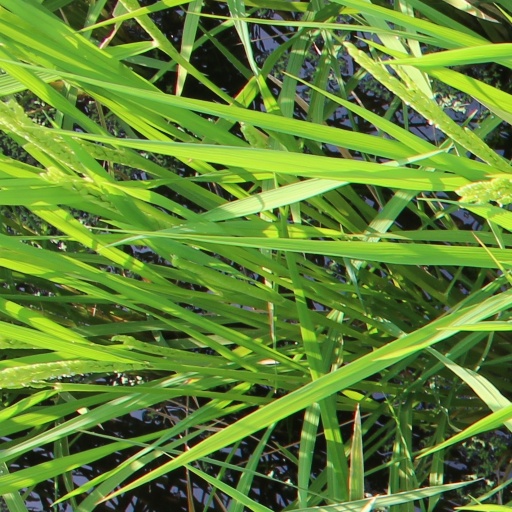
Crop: rice